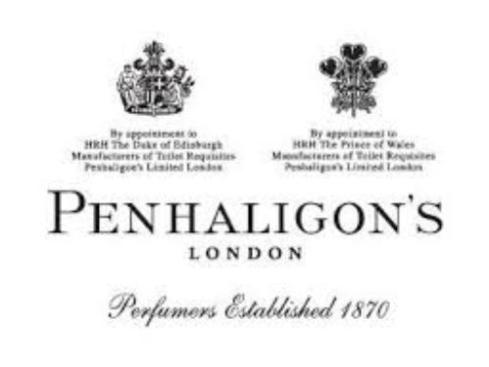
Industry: Necessities